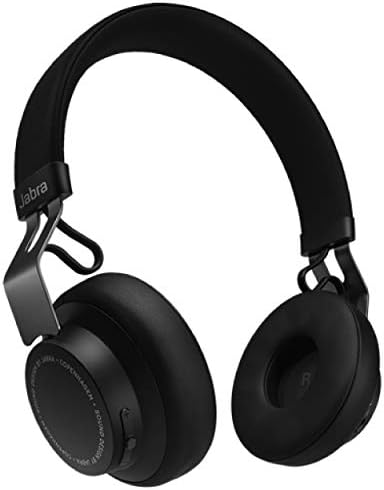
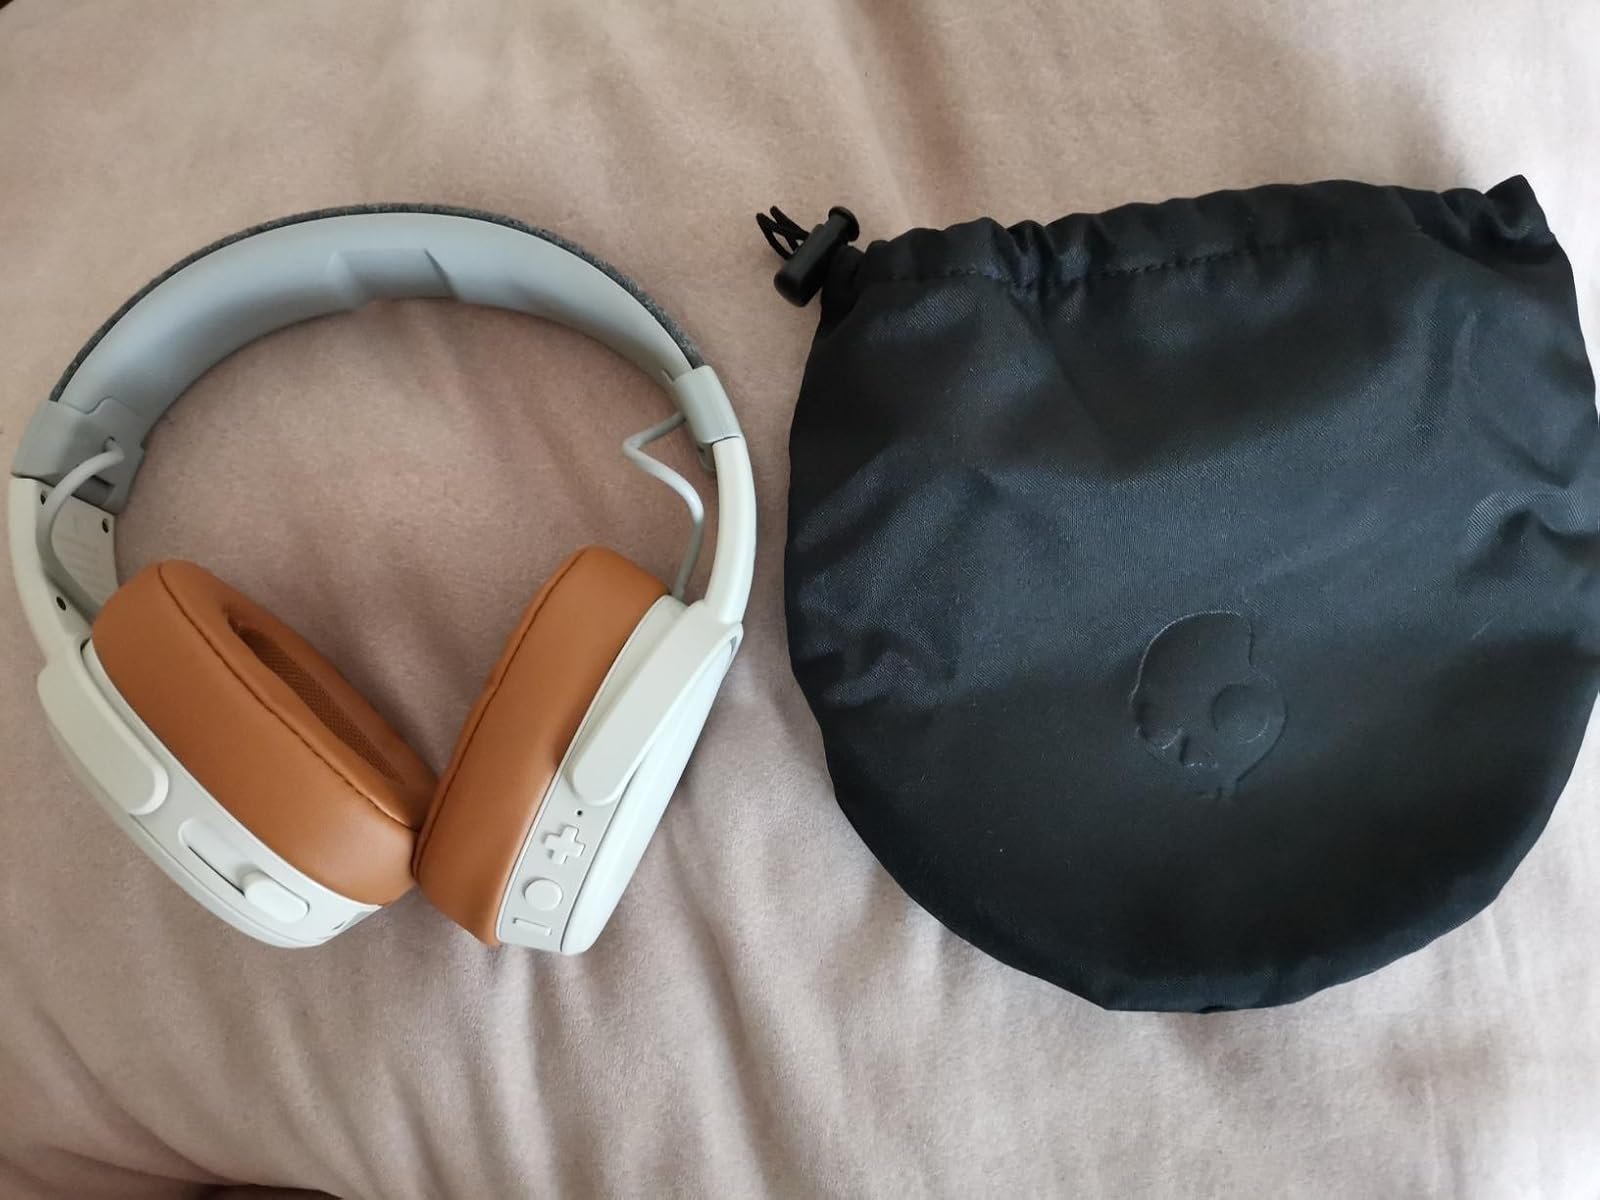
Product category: headphones
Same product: no